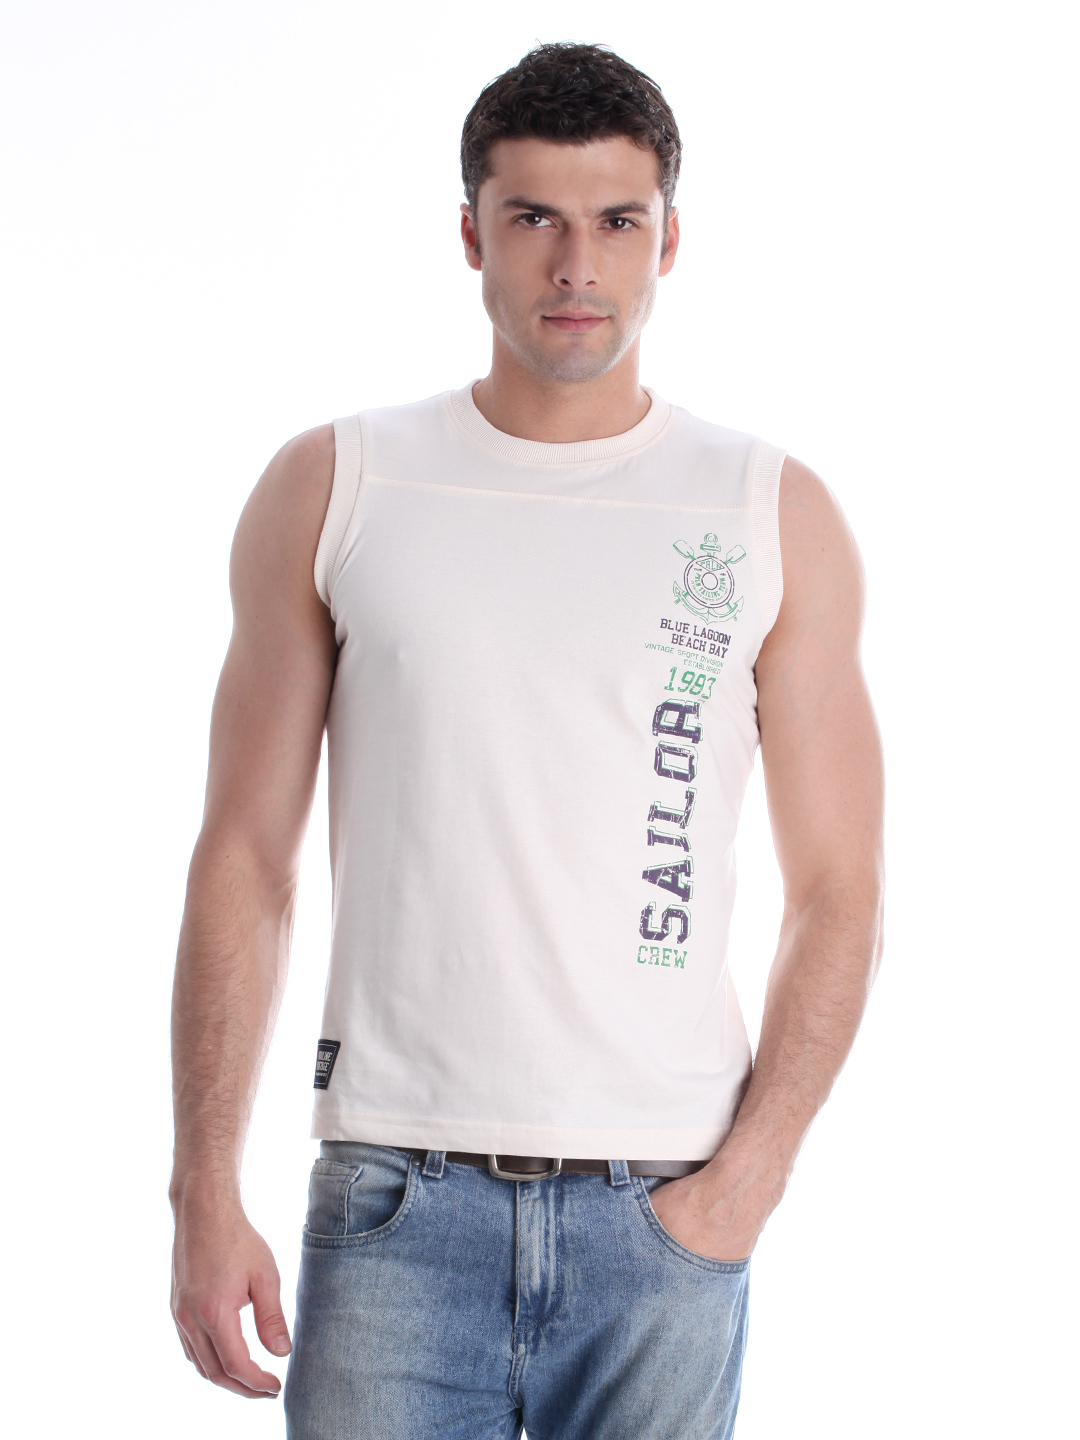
Proline Men Cream-Coloured Sleeveless T-shirt with Printed Detail
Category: Apparel / Topwear / Tshirts
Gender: Men
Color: Cream
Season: Summer 2012
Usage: Casual